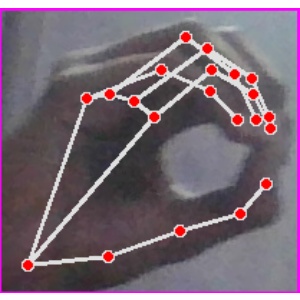
अक्षर: ठ